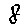
Label: 8